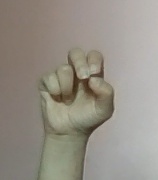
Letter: gaaf